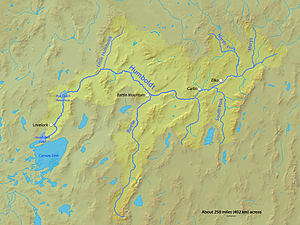
Humboldt River
Kort over Humboldt Rivers afvandingsområde
Humboldt er en flod der løber i den amerikanske delstat Nevada. Floden, som er opkaldt efter Alexander von Humboldt, har sin kilde i Elko County som ligger i den nordøstlige del af staten og den munder ud i Humboldt Sink på grænsen mellem Churchill County og Pershing County. Den er ca. 531 km lang, og langs med floden går en jernbanelinje. Den største biflod er Reese.